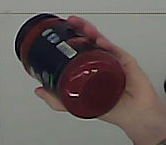
Product: barilla_pomodoro